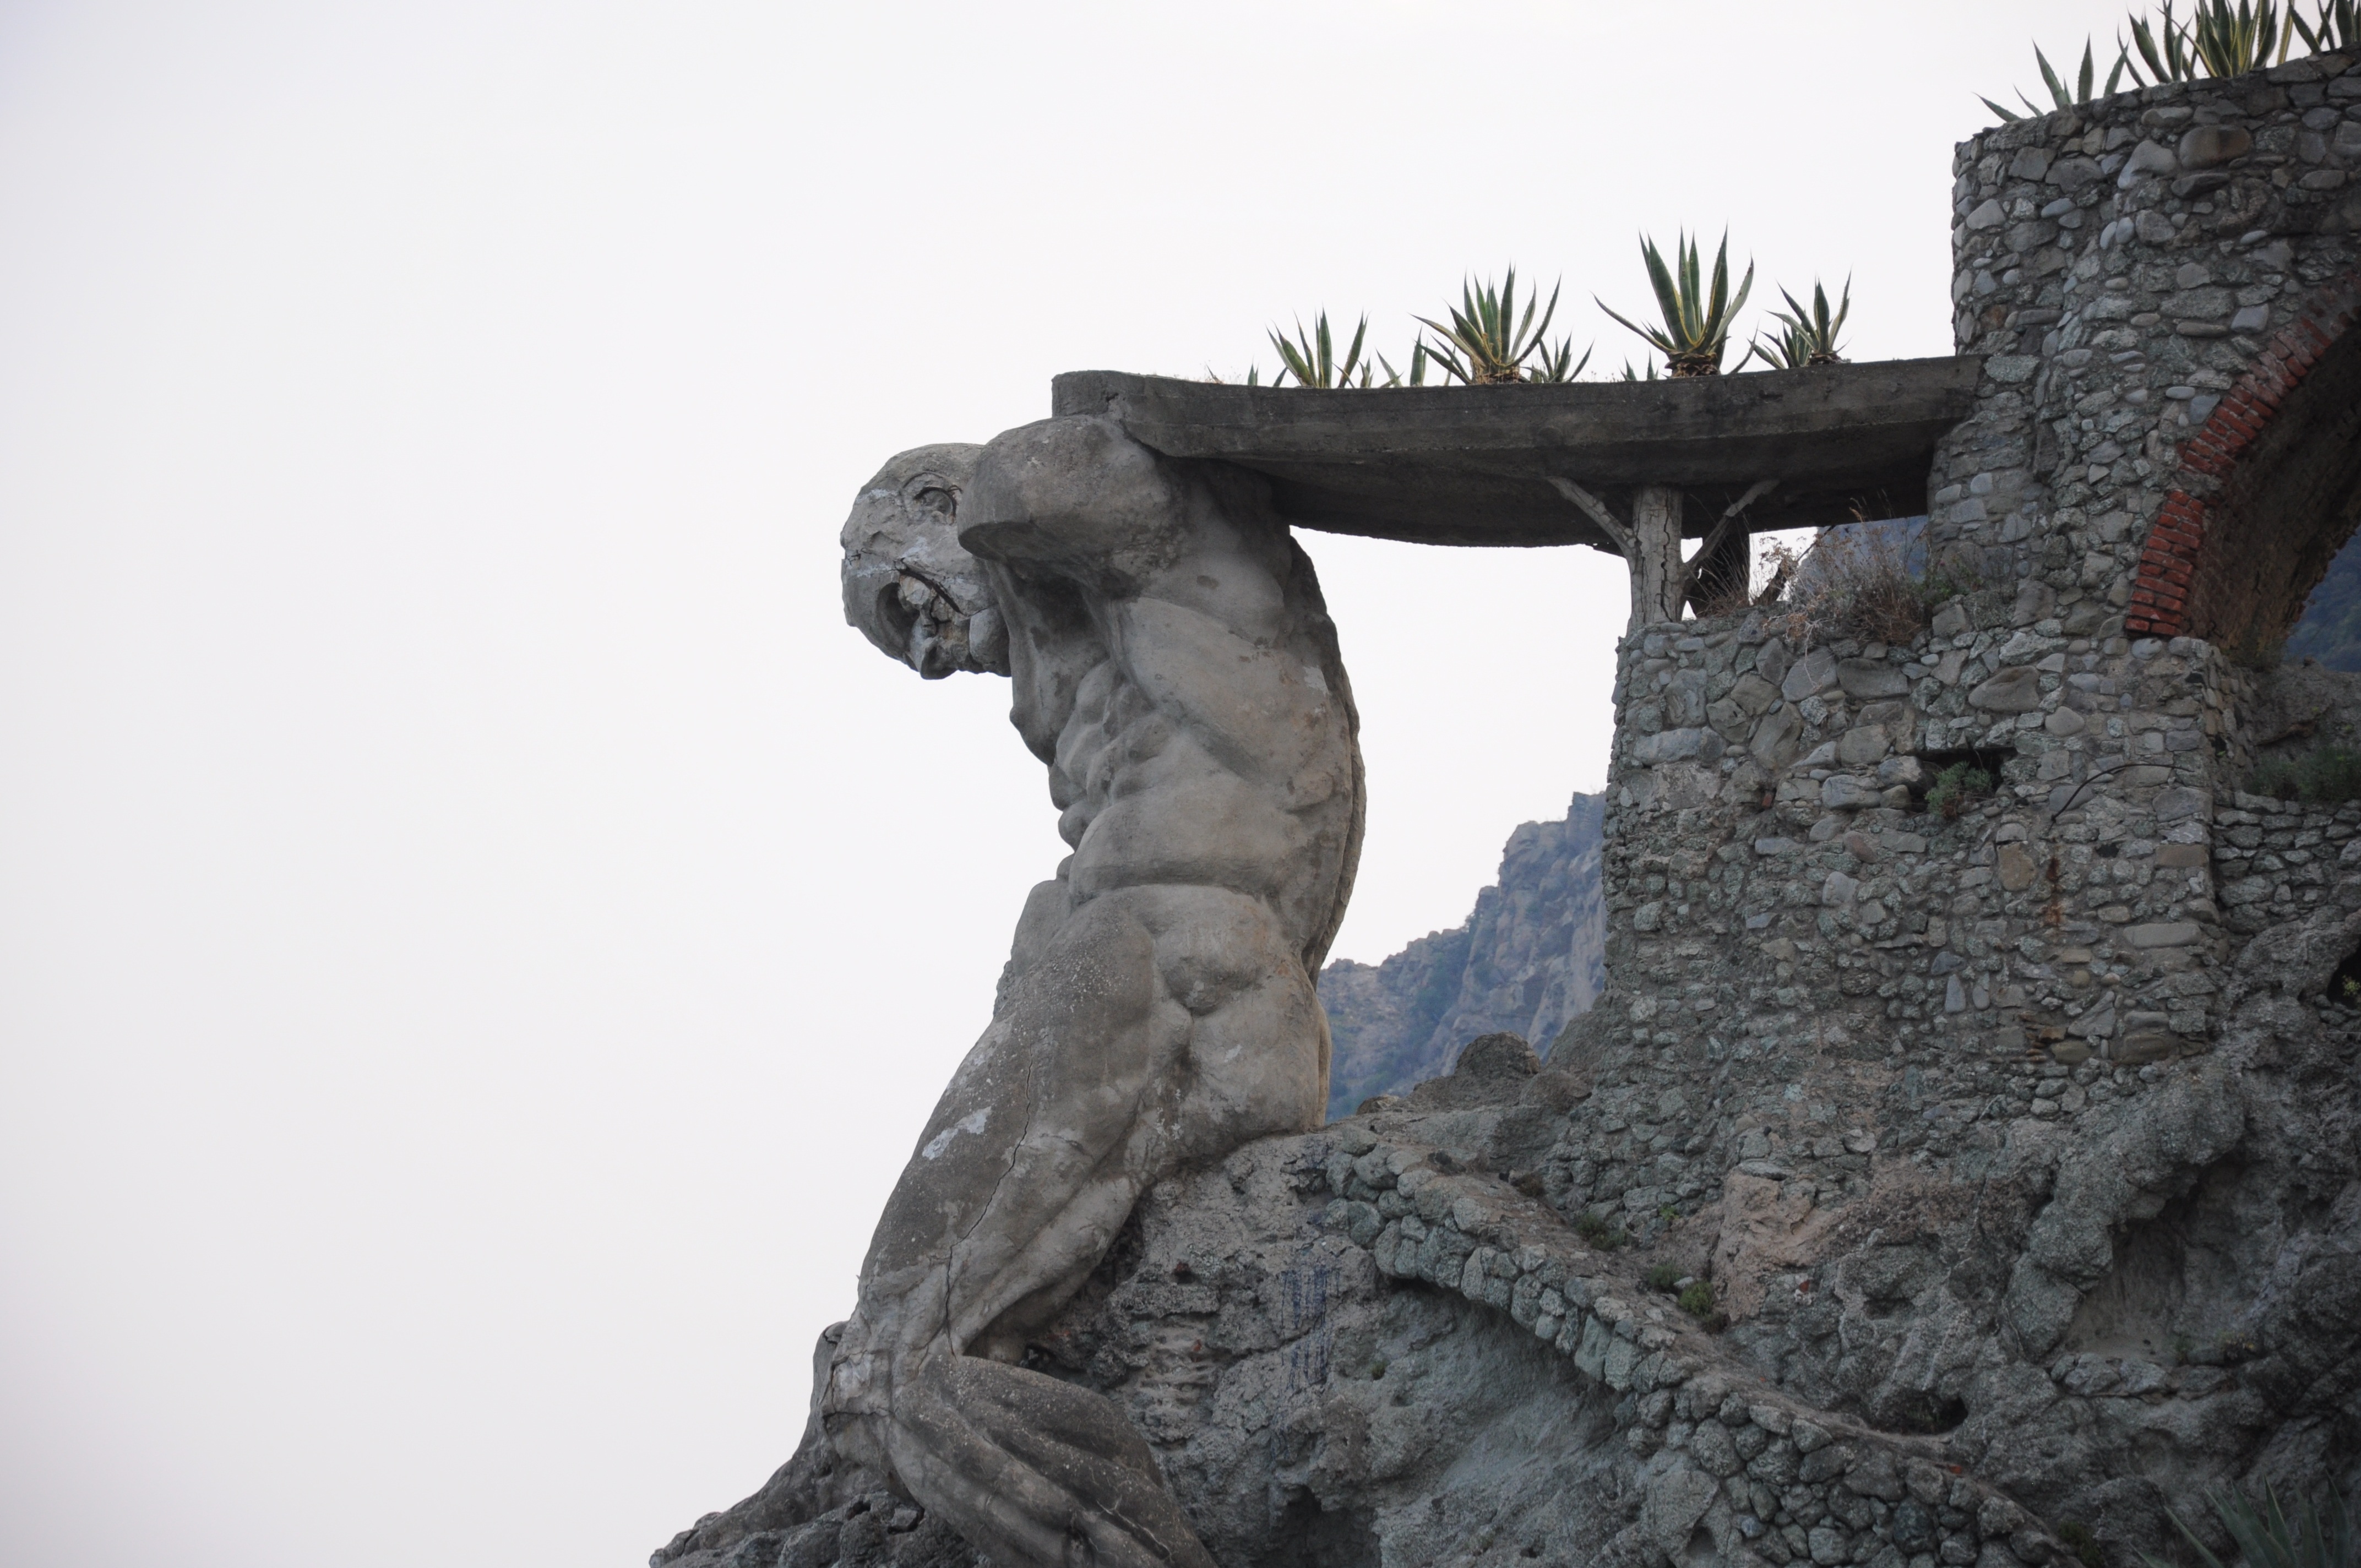
sea, rock, monument, statue, gargoyle, sculpture, art, temple, monolith, cinque terre, monterosso, ancient history, the giant